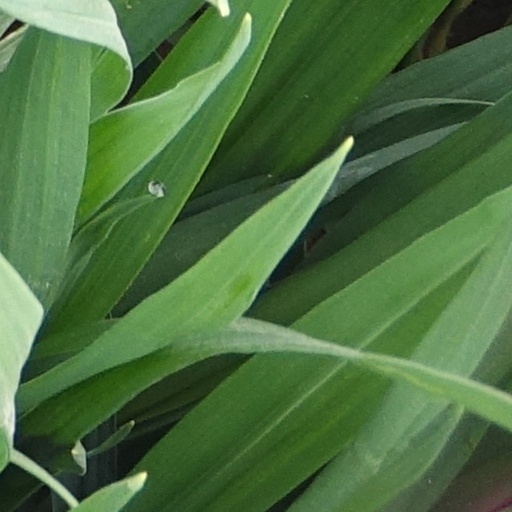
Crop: wheat